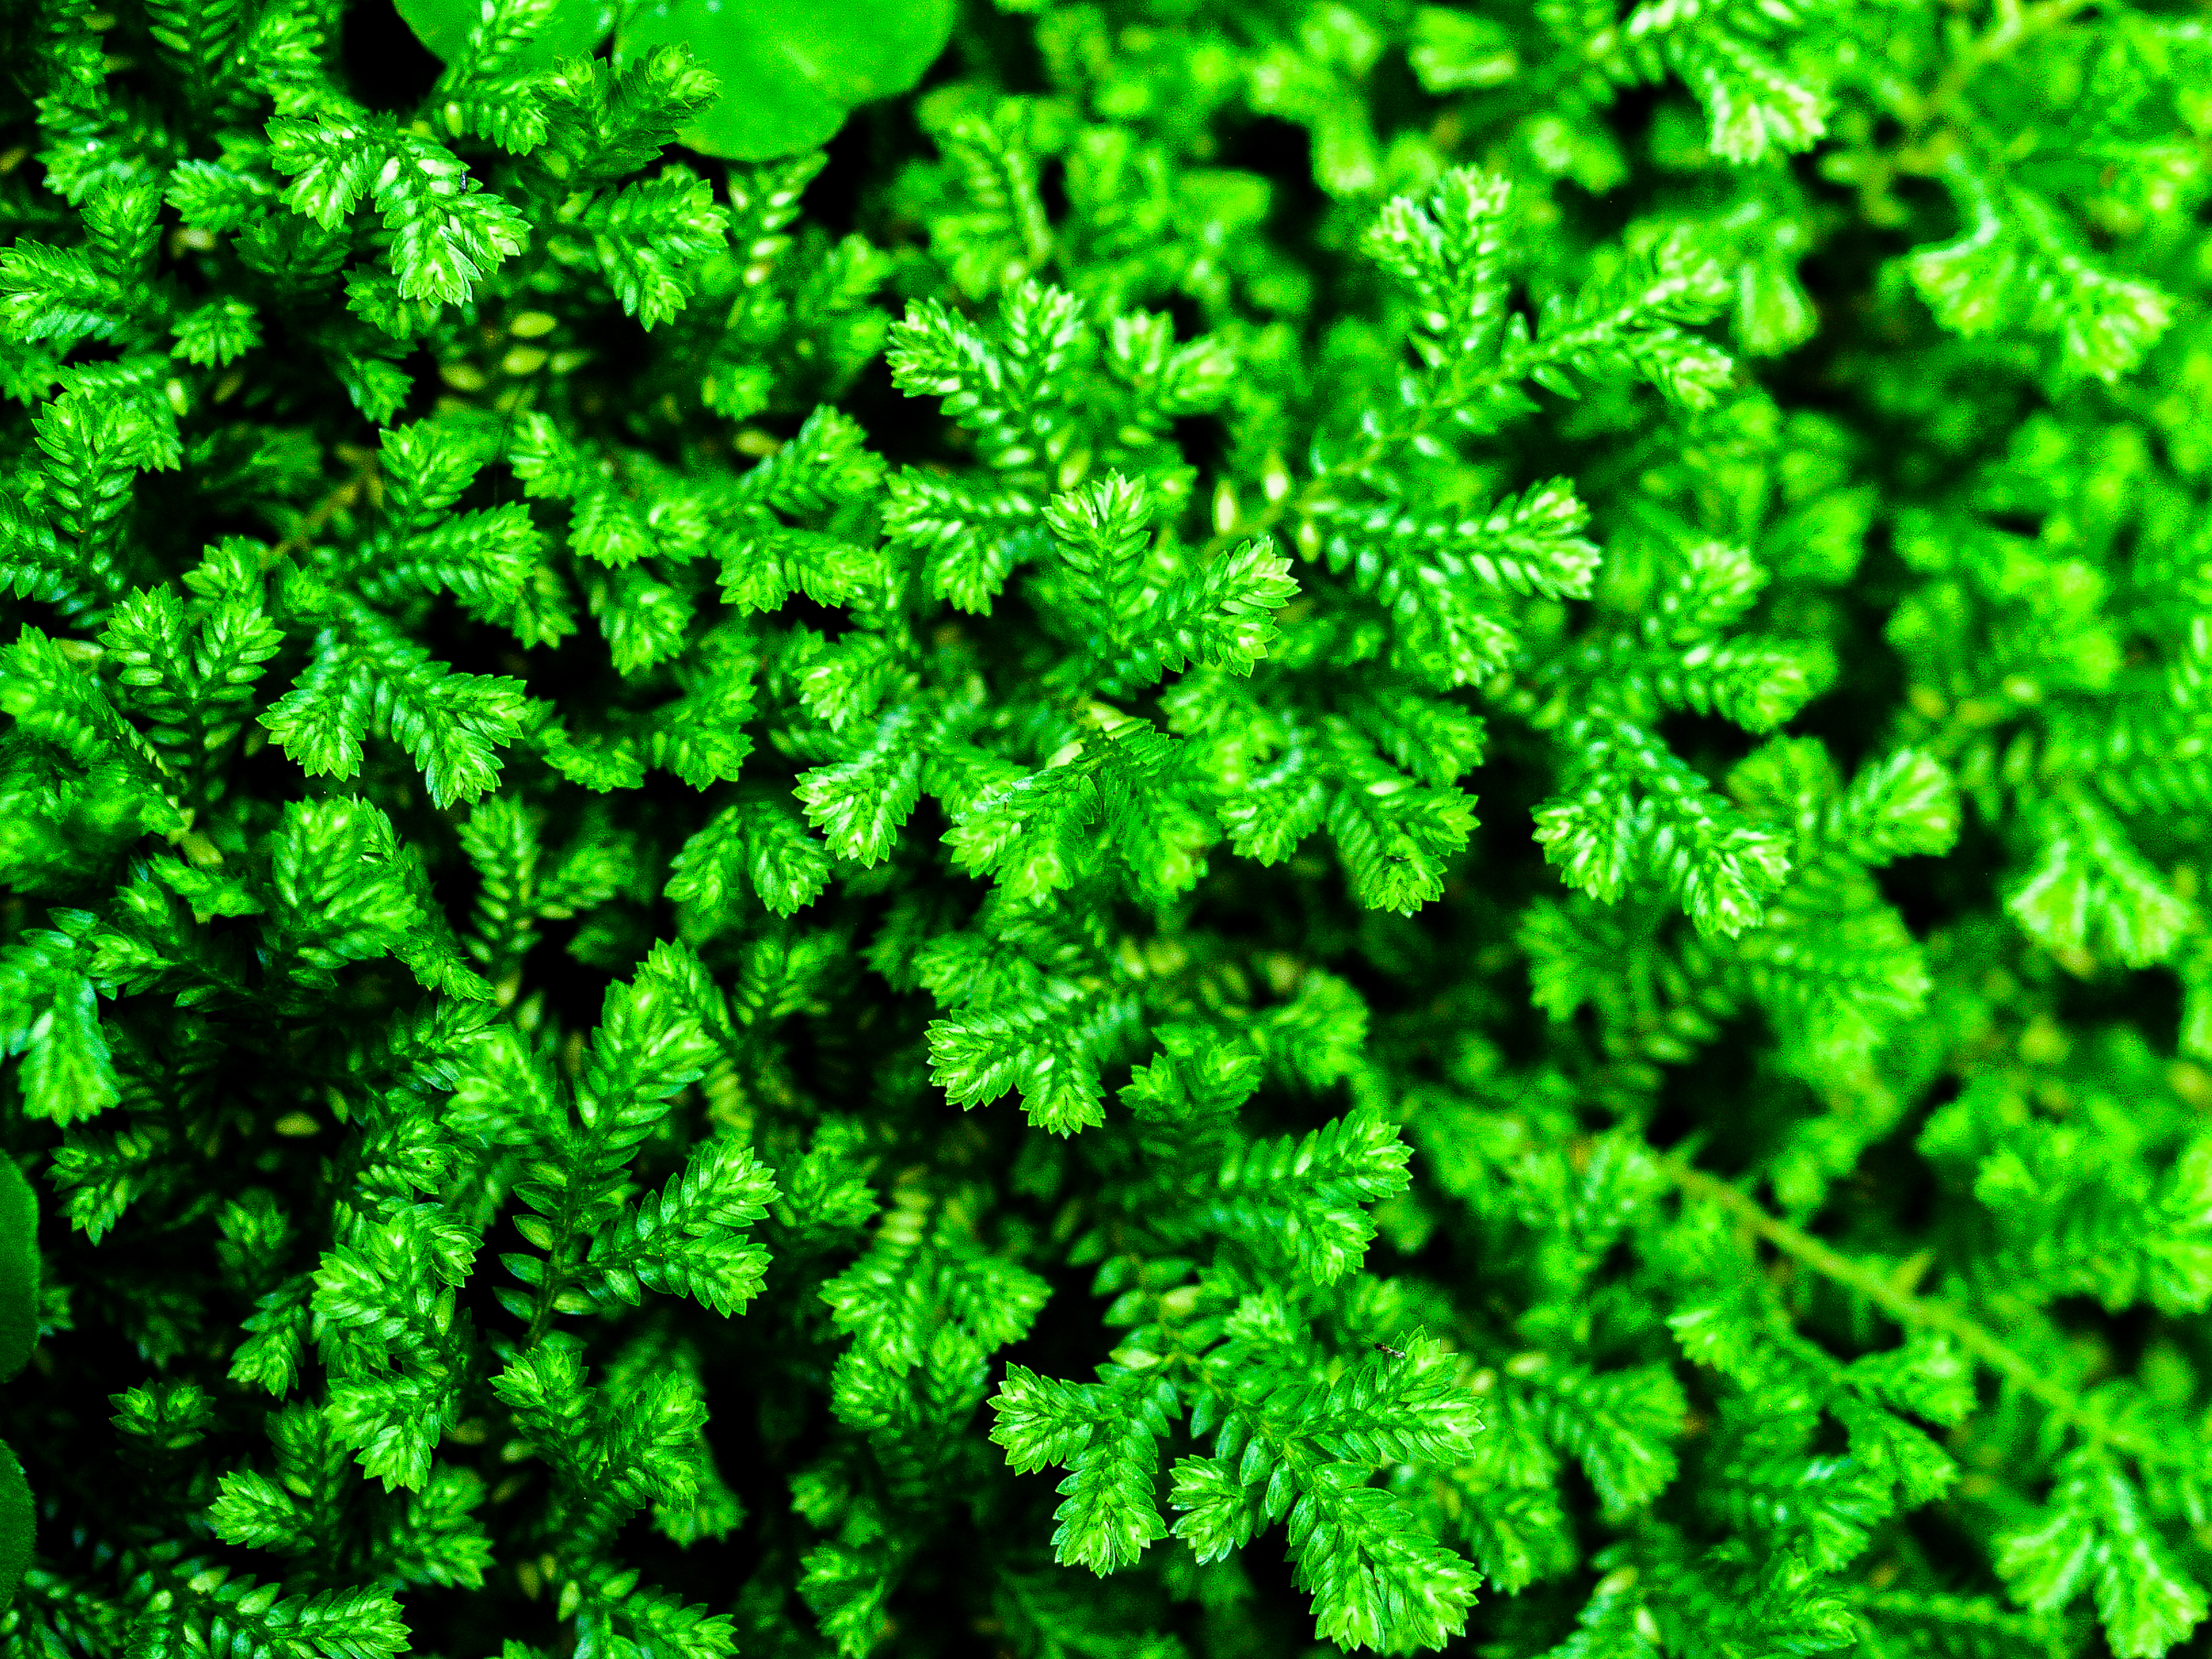
green, plant, natural, flora, leaf, nature, tropical, fern, background, jungle, botany, botanical, foliage, spring, forest, fresh, texture, grass, branch, rainforest, stem, environment, tree, garden, pattern, biology, abstract, leaves, vegetation, ferns and horsetails, subshrub, vascular plant, biome, groundcover, clubmoss, evergreen